Bergen Big Band

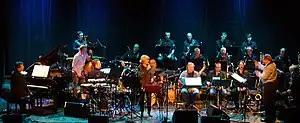
Bergen Big Band at a memorial concert for Olav Dale, November 2, 2014

Bergen Big Band (BBB) is a Norwegian big band established 1991 as a continuation of Knut Kristiansen's Bergen Band. BBB is known from cooperations with musicians like Phil Woods, Paquito D'Rivera, Joe Henderson, Maria Schneider, Diana Krall, Sissel Kyrkjebø, Andy Sheppard, Martial Solal, Mathias Rüegg, Gianluigi Trovesi, Mathias Eick, Ole Kock Hansen, Etta Cameron, Karin Krog, John Surman, Dino Saluzzi, Gustavo Bergalli, Berit Opheim, Jan Magne Førde, The Core, Ab und Zu, Vidar Johansen, Paolo Vinaccia, Ståle Storløkken, Palle Mikkelborg and Terje Rypdal among others.